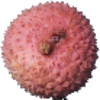
Label: lychee